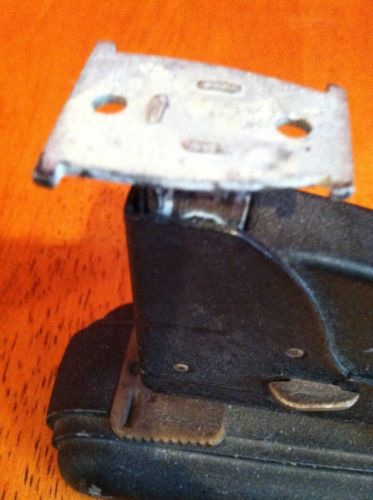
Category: stapler